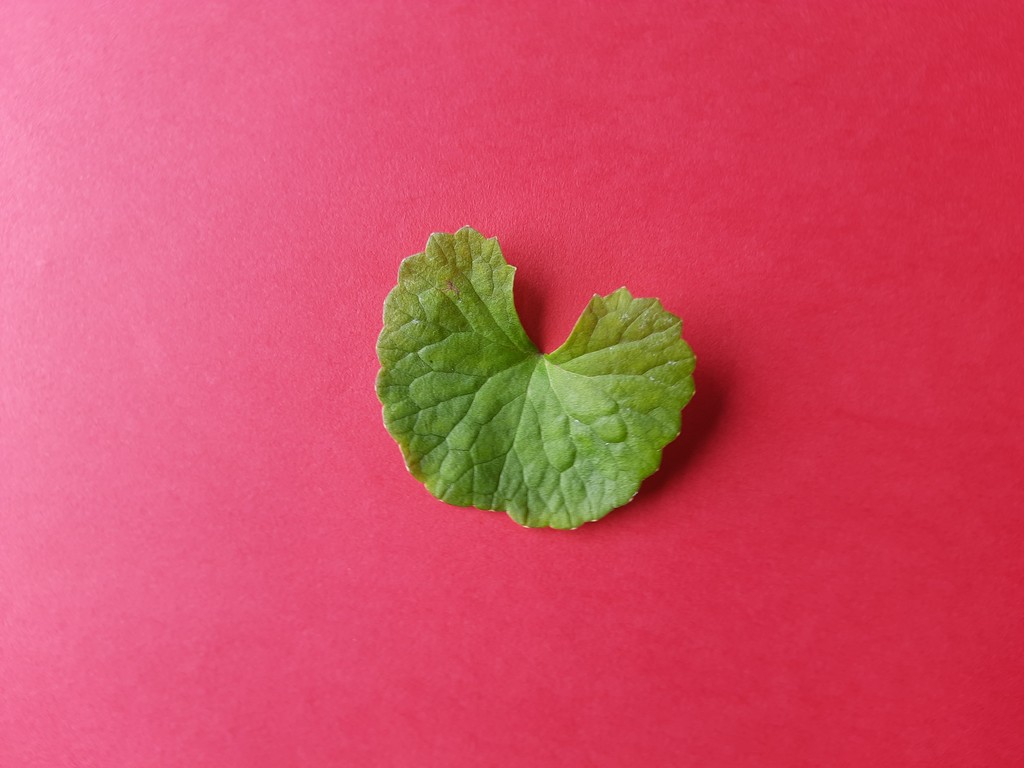
Label: Healthy